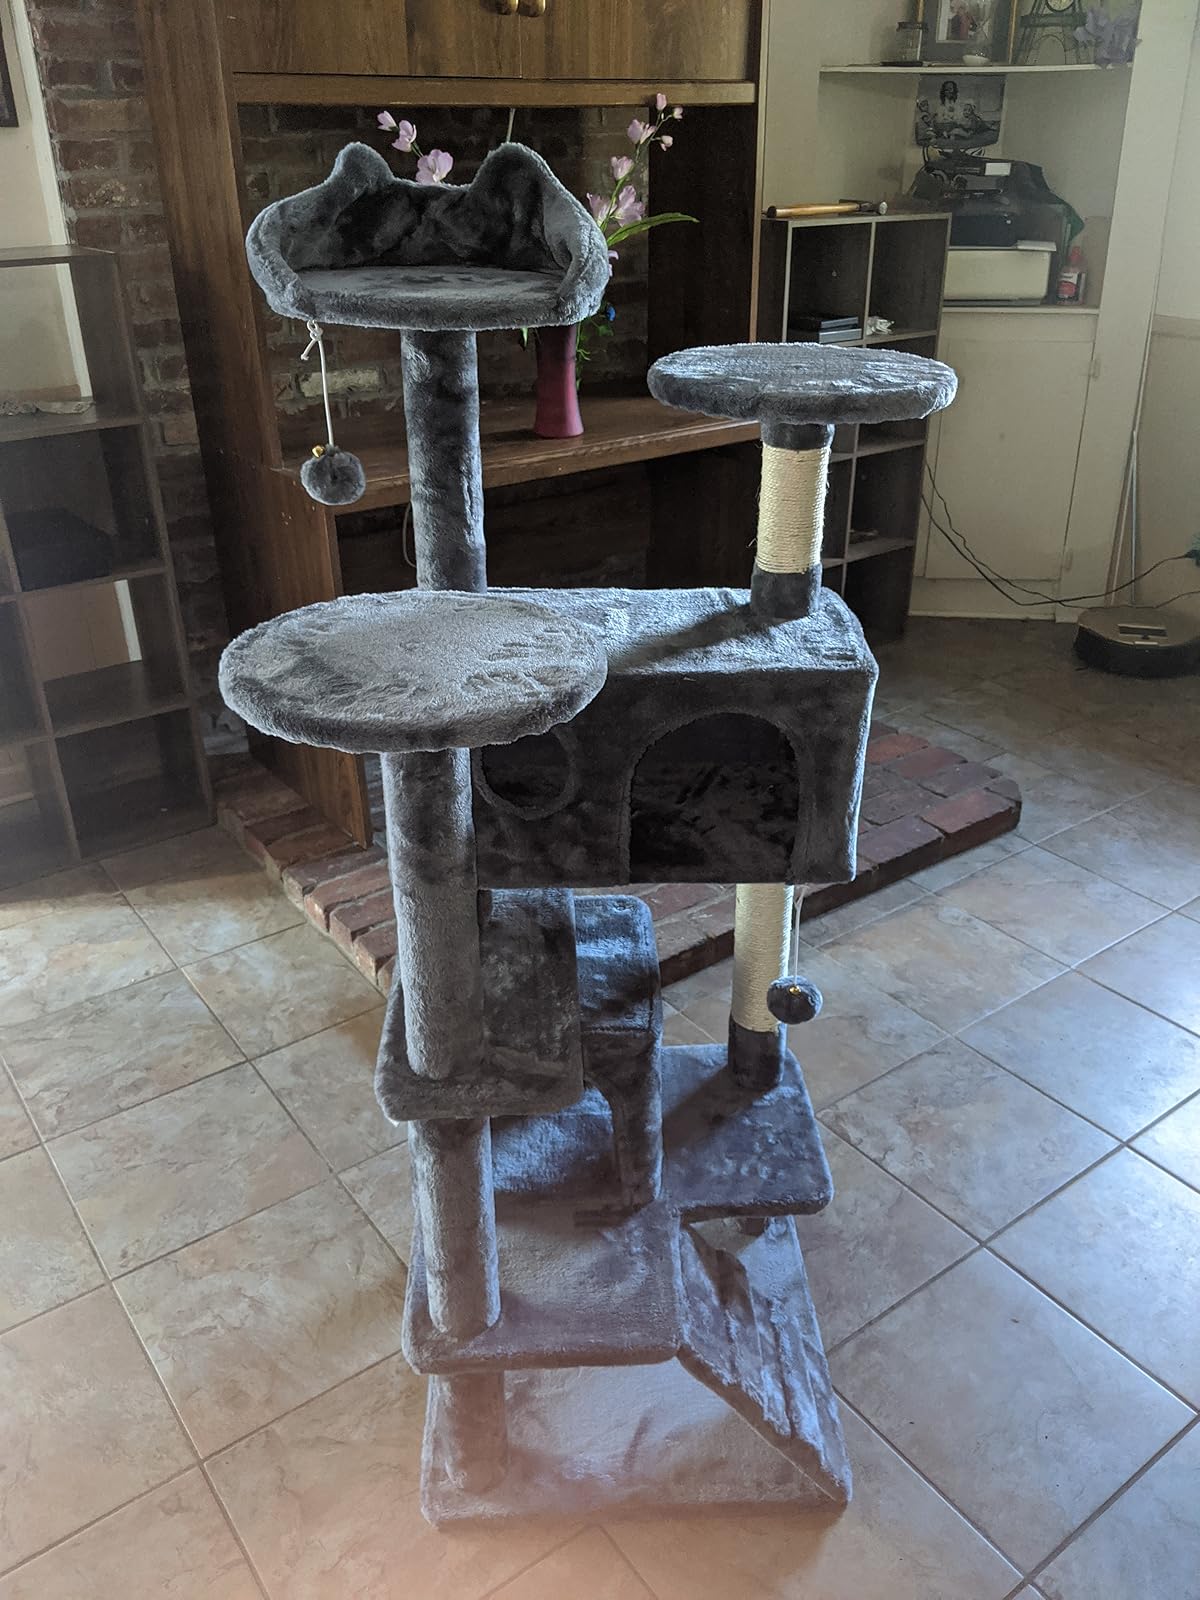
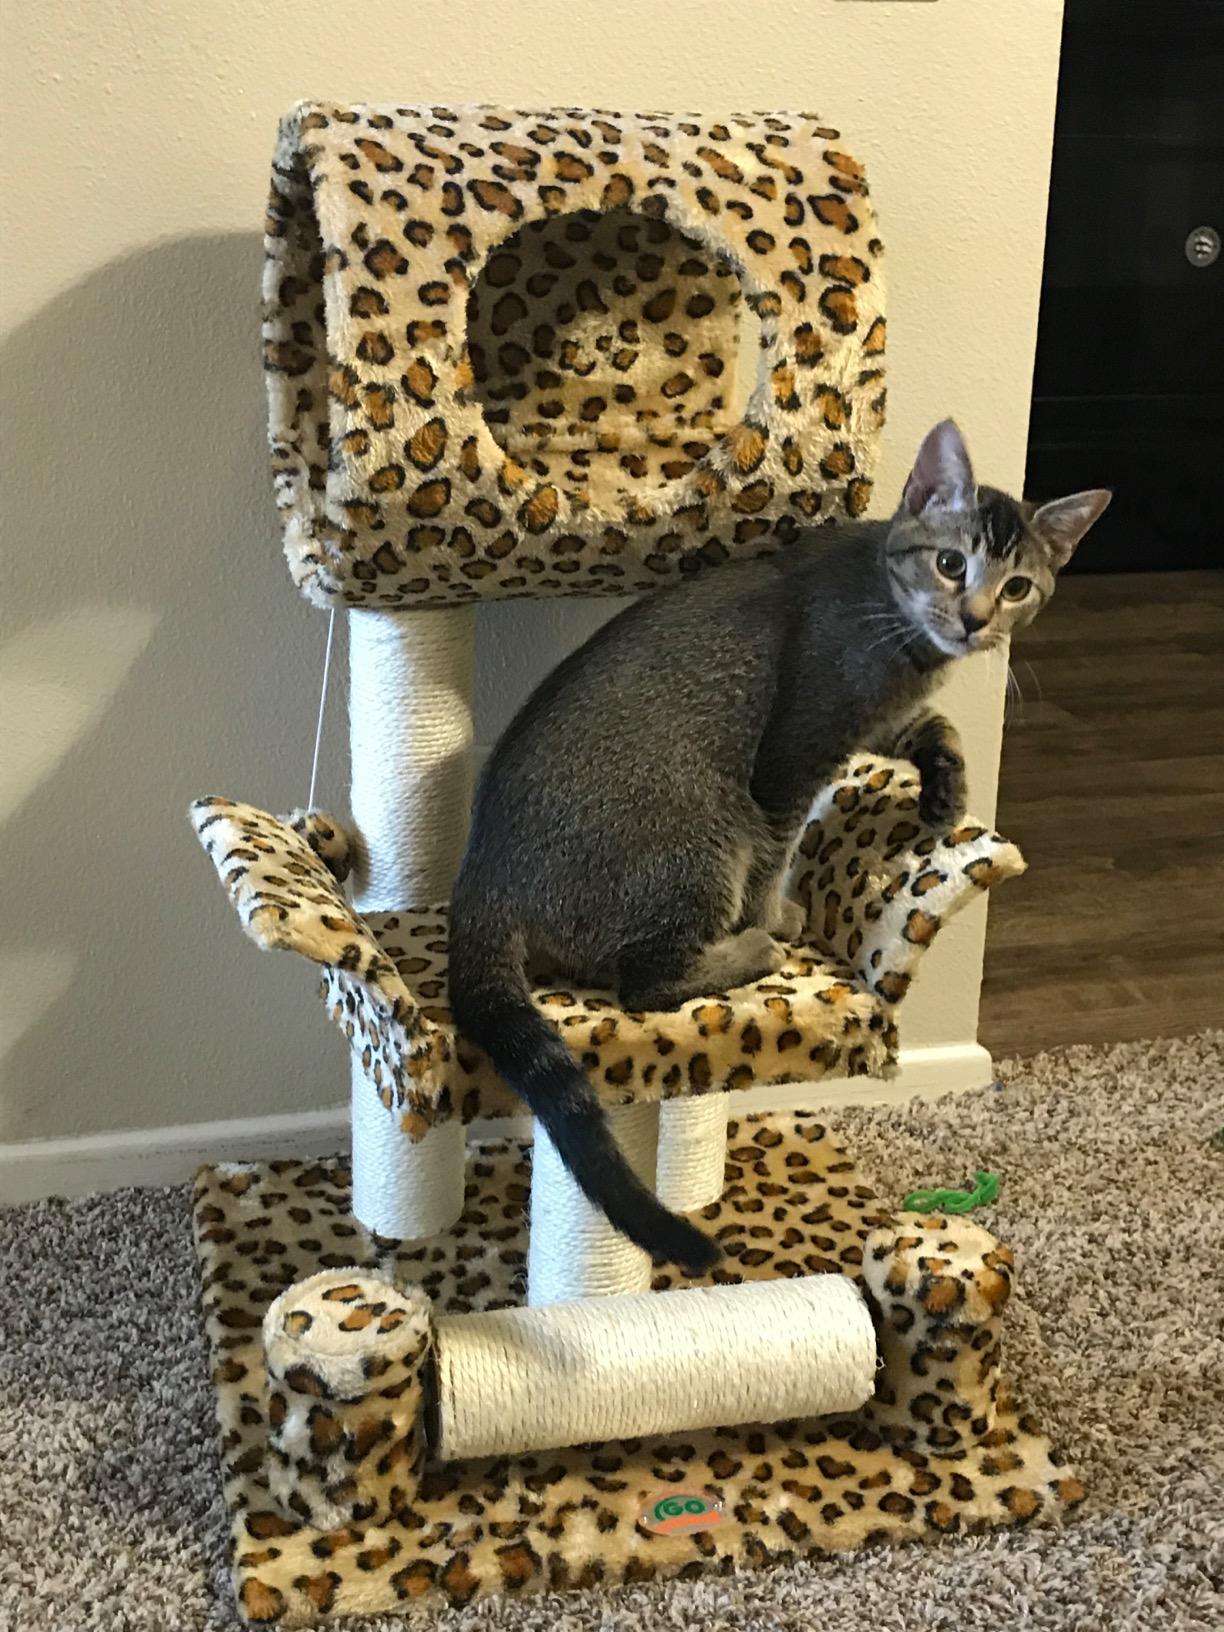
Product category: items_cat tree
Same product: no